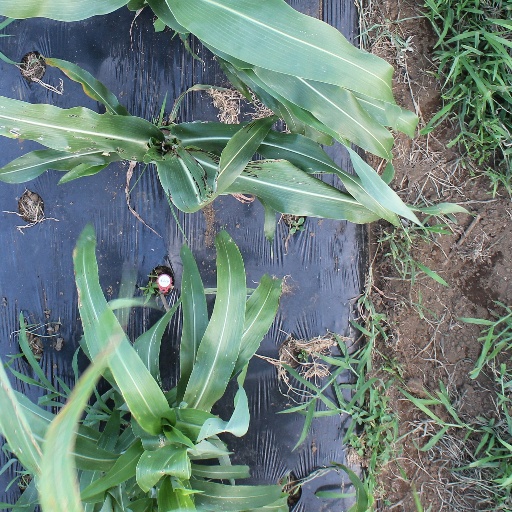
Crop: sorghum